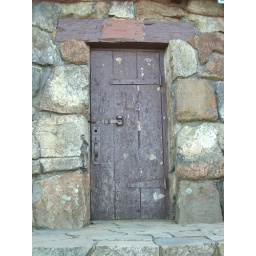
Old door at the watch tower atop Mt. Tamalpais in California.